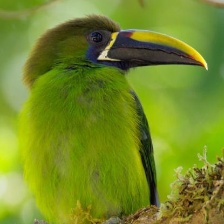
Species: BLUE THROATED TOUCANET
Scientific name: AULACORHYNCHUS CAERULEOGULARIS
ImageNet parent category: toucan